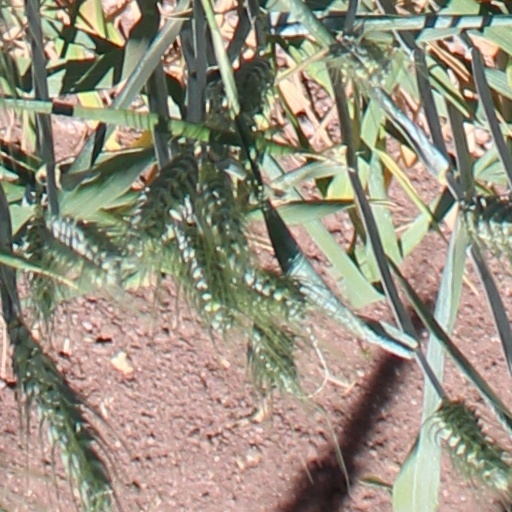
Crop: wheat